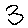
Label: 3